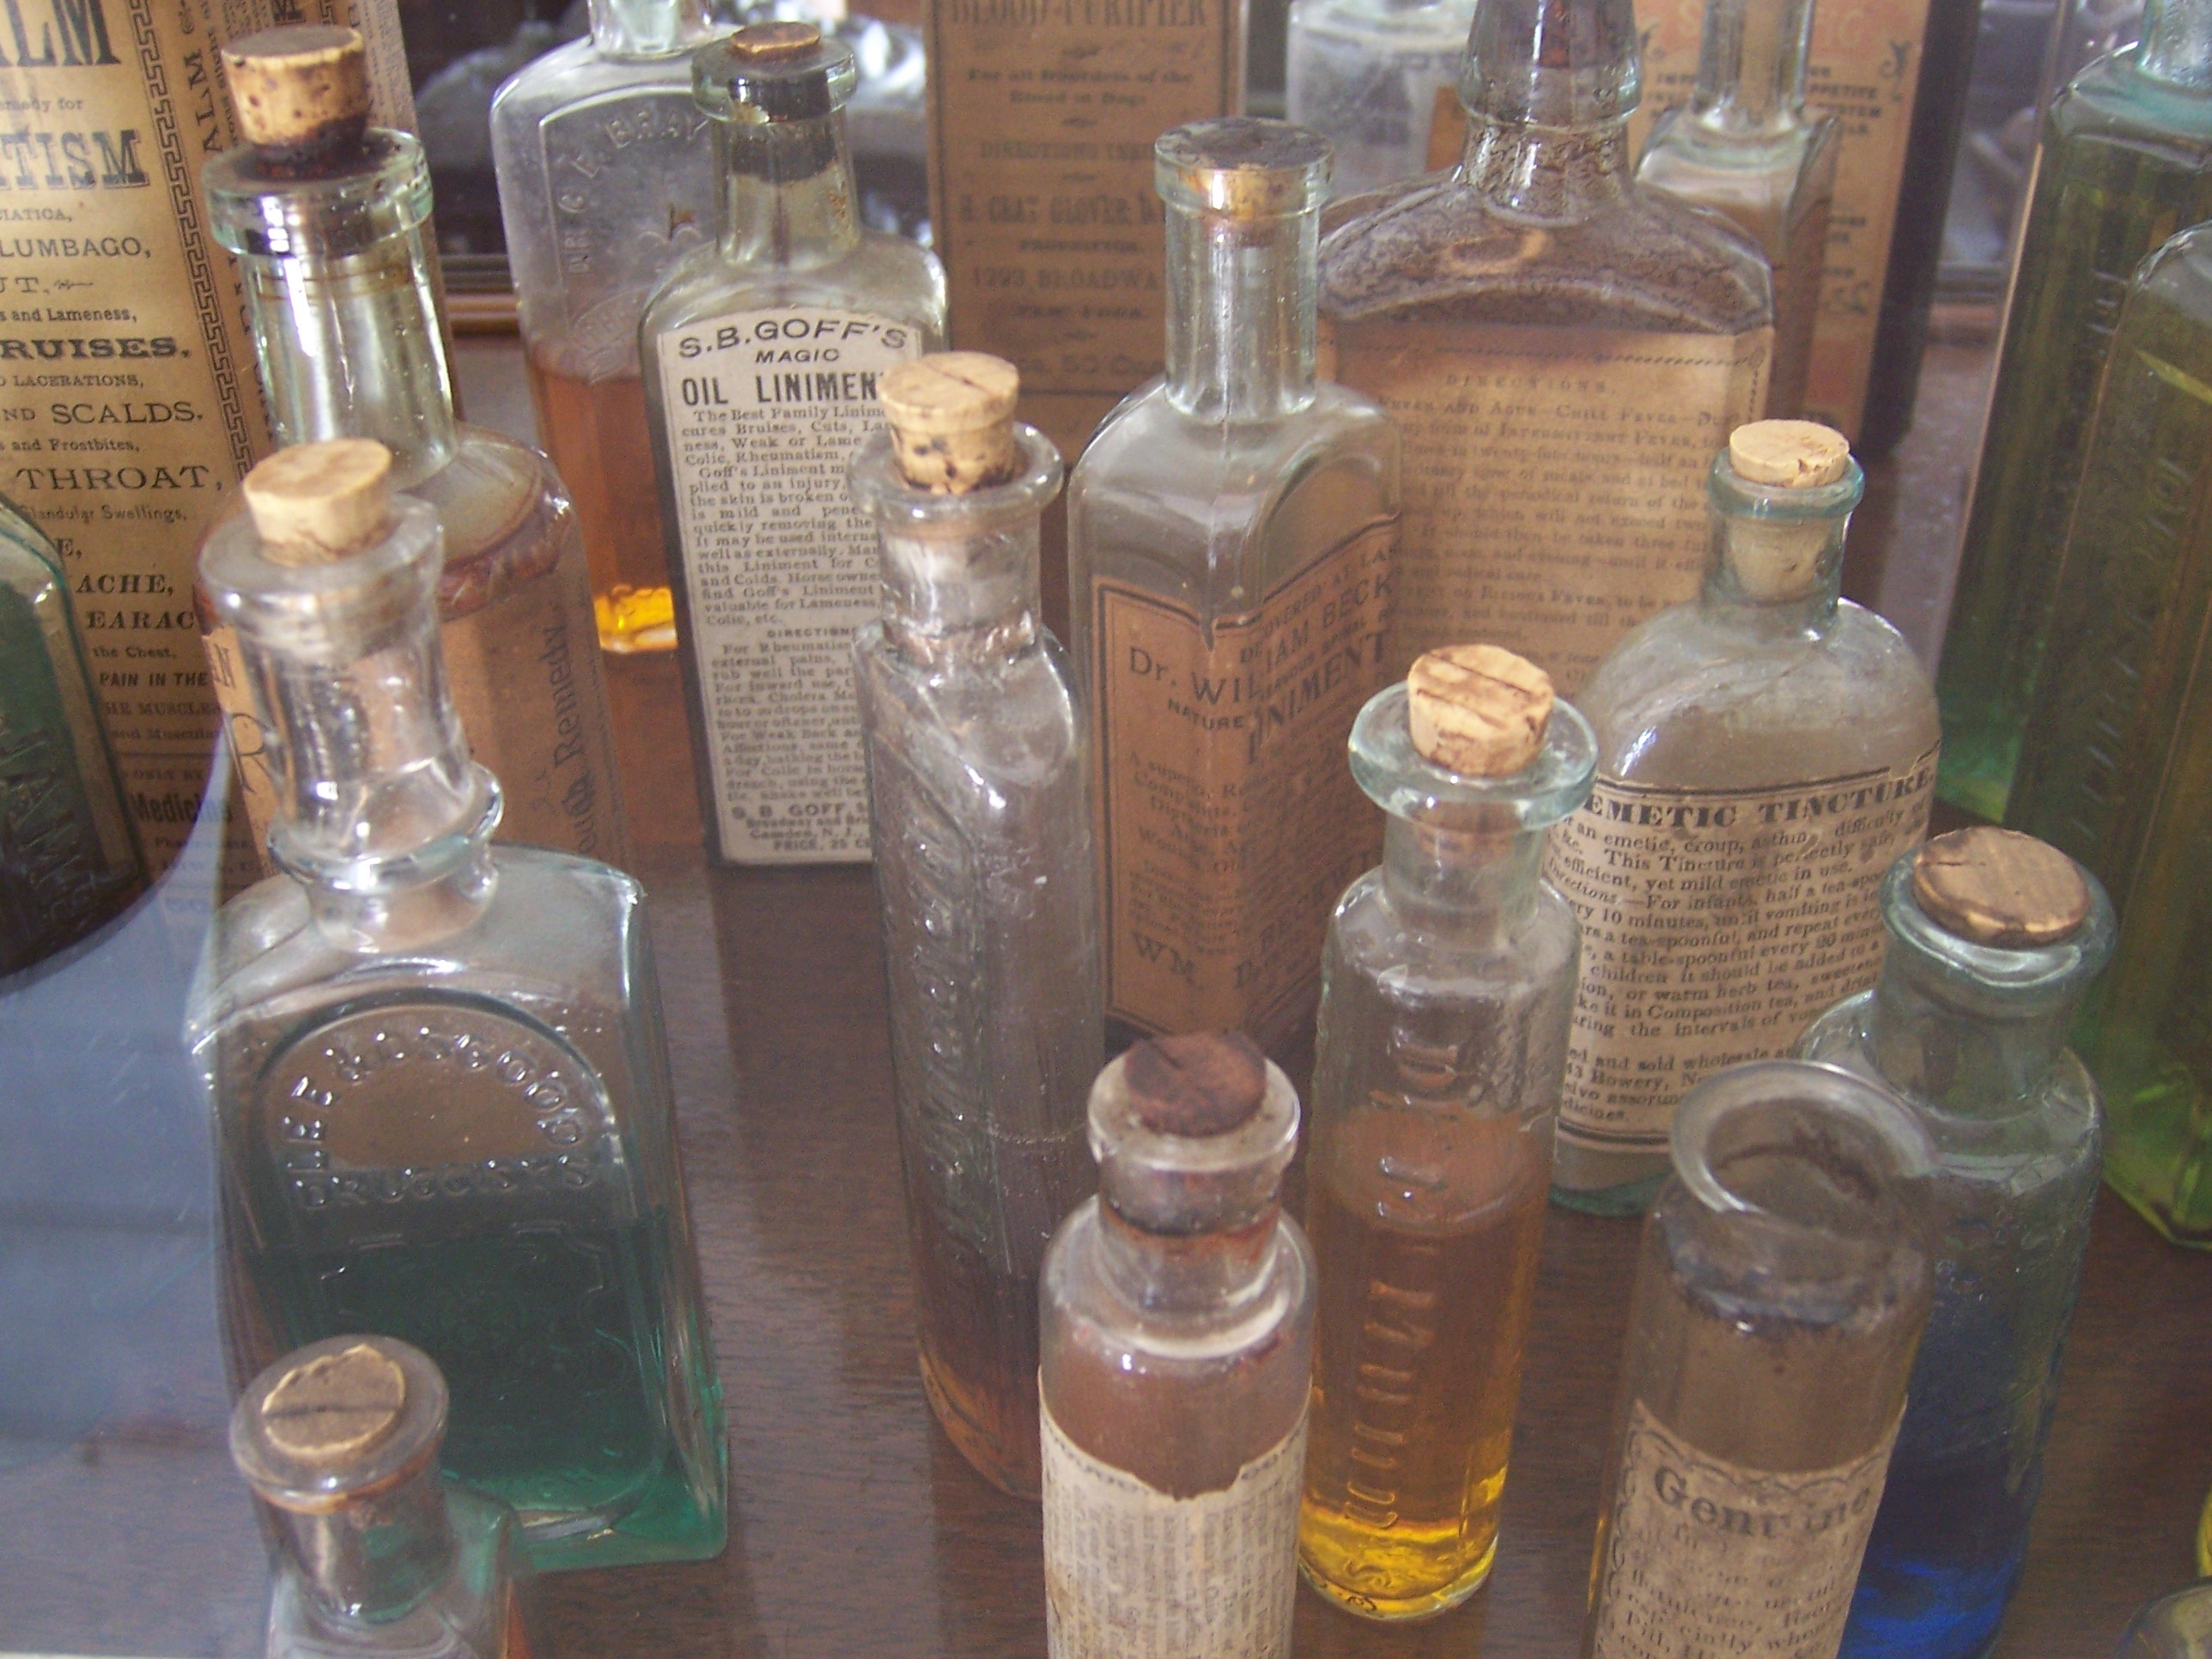
vintage, drink, bottle, glass bottle, bottles, whisky, pharmacy, medicines, distilled beverage, drinkware